503rd Infantry Regiment (United States)

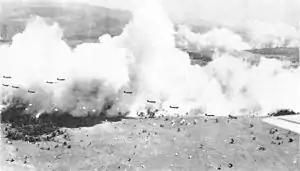
Dwarfed by and silhouetted against clouds of smoke (created to provide concealment), C-47s from the USAAF drop a battalion of the 503rd at Nadzab, New Guinea. A battalion dropped moments earlier is landing in the foreground.

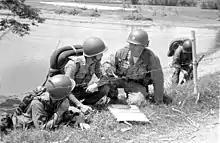
Tien Bing No. 1 exercise in Pingtung, Taiwan, 1960

Following a non-combat landing on the island of Leyte in the Philippines, the 503rd Regimental Combat Team (RCT) made a major amphibious landing on Mindoro Island in the central Philippines on 15 December 1944. Originally, it was intended for the 503rd to jump on Mindoro, but due to inadequate airstrip facilities on Leyte, an airborne landing was not possible. During the Battle of Mindoro, the 503rd was subjected to intense air and naval actions, at one point being shelled for 25 minutes by a Japanese naval task force. One company of the 503rd RCT engaged in a fierce battle against a company-size Japanese force defending an enemy air raid warning station on the north end of the island. The success of the Mindoro operation enabled the United States Army Air Forces to construct and operate air strips and forward air bases to support later landings in the Philippines at Lingayen Gulf, Luzon. During combat in the Philippines, Lieutenant Colonel Joe S. Lawrie, former regimental S-3 and executive officer, and former 1st Battalion commander, succeeded to regimental command.